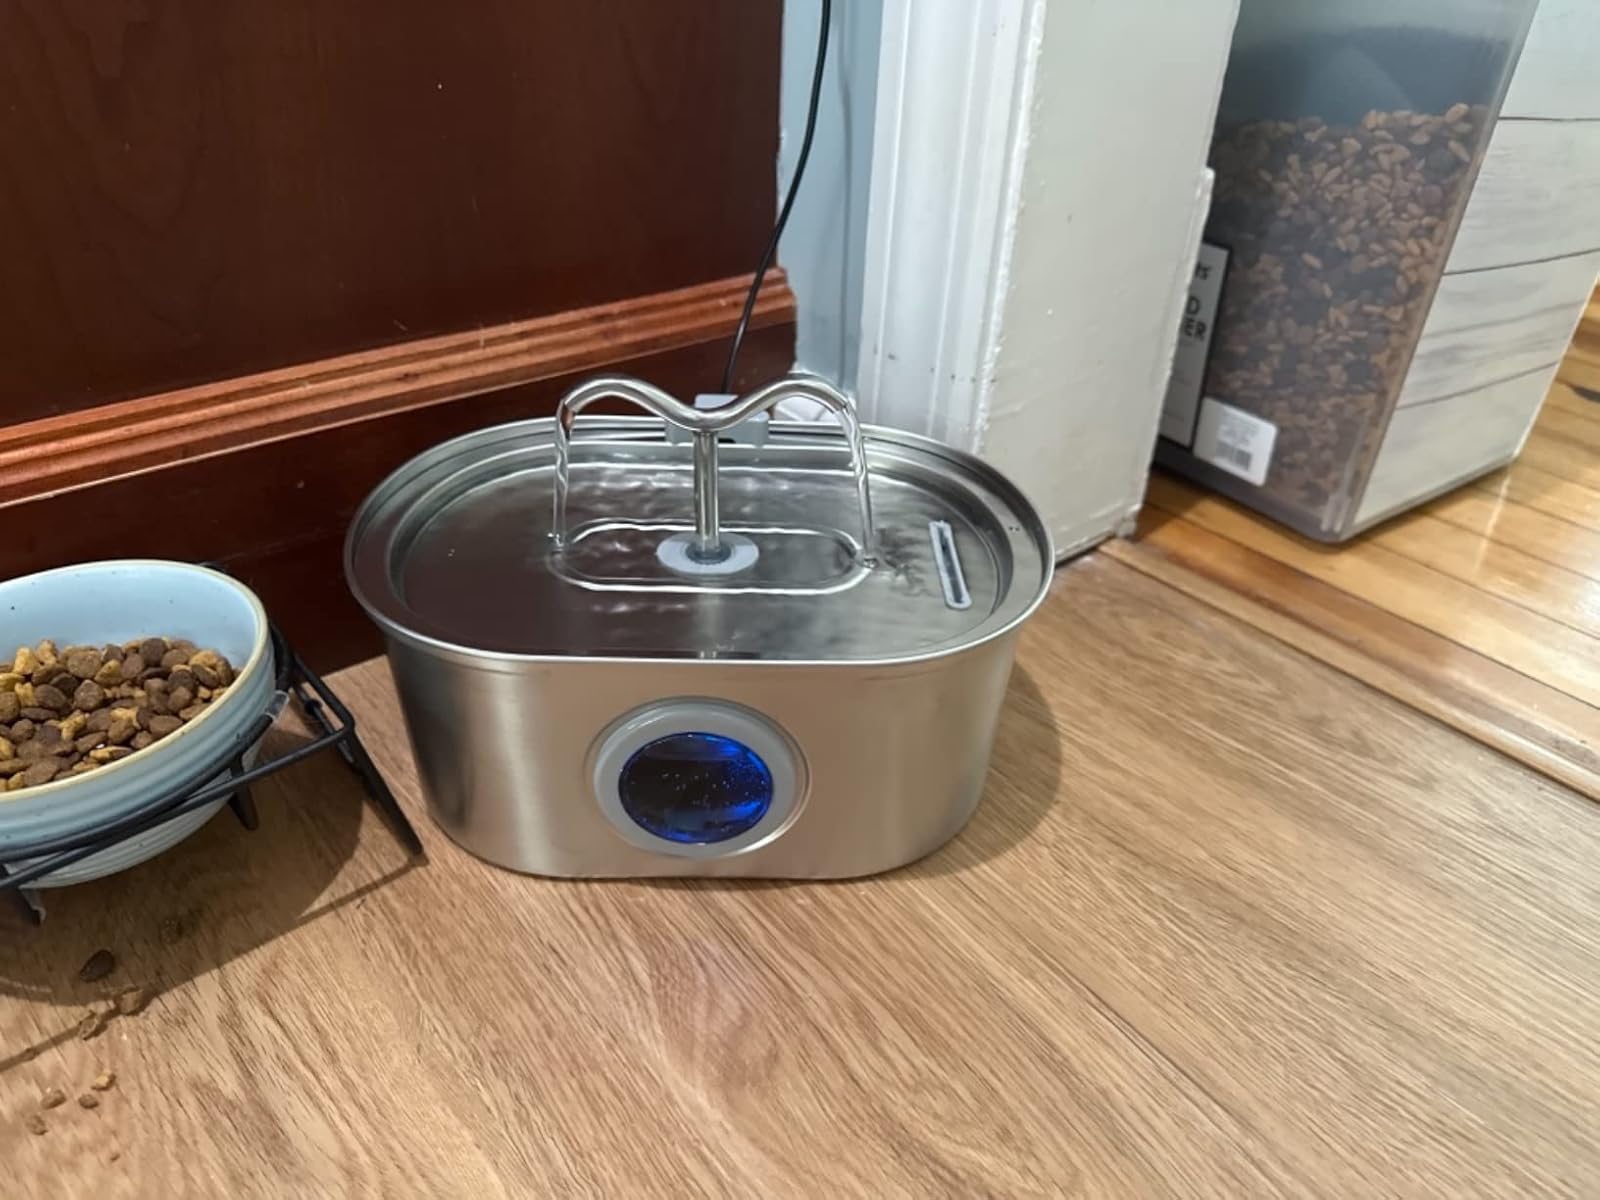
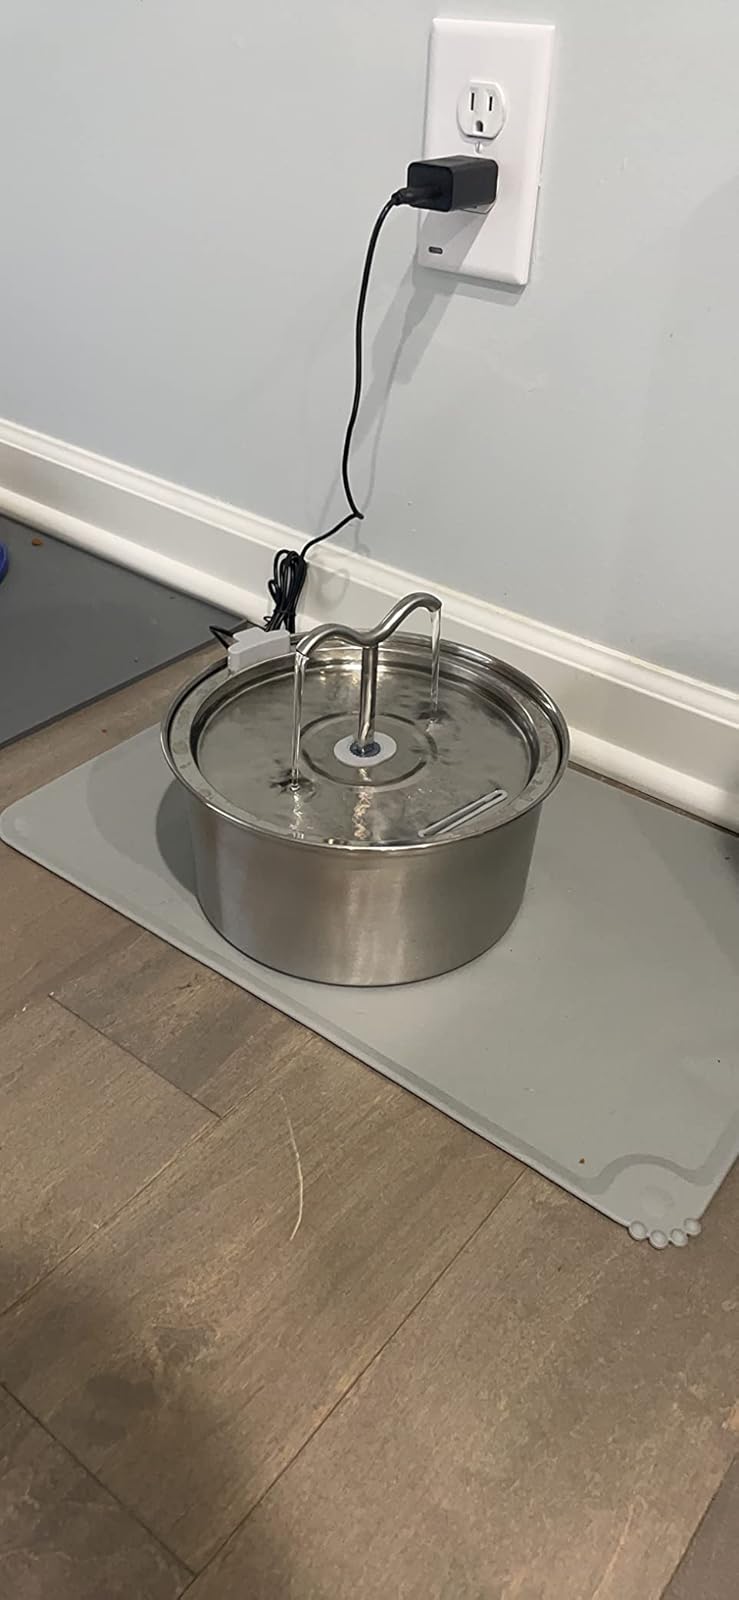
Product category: items_bowl
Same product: no